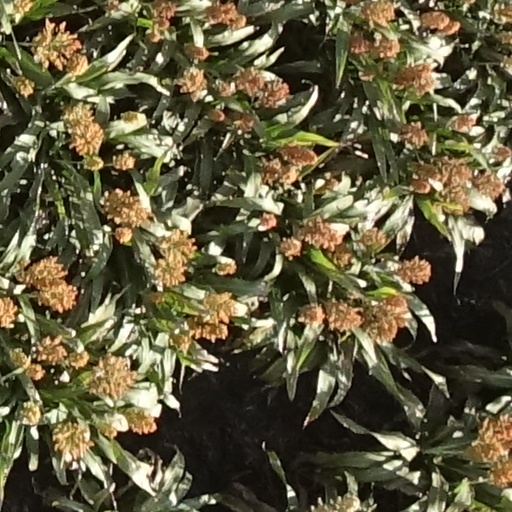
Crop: sorghum